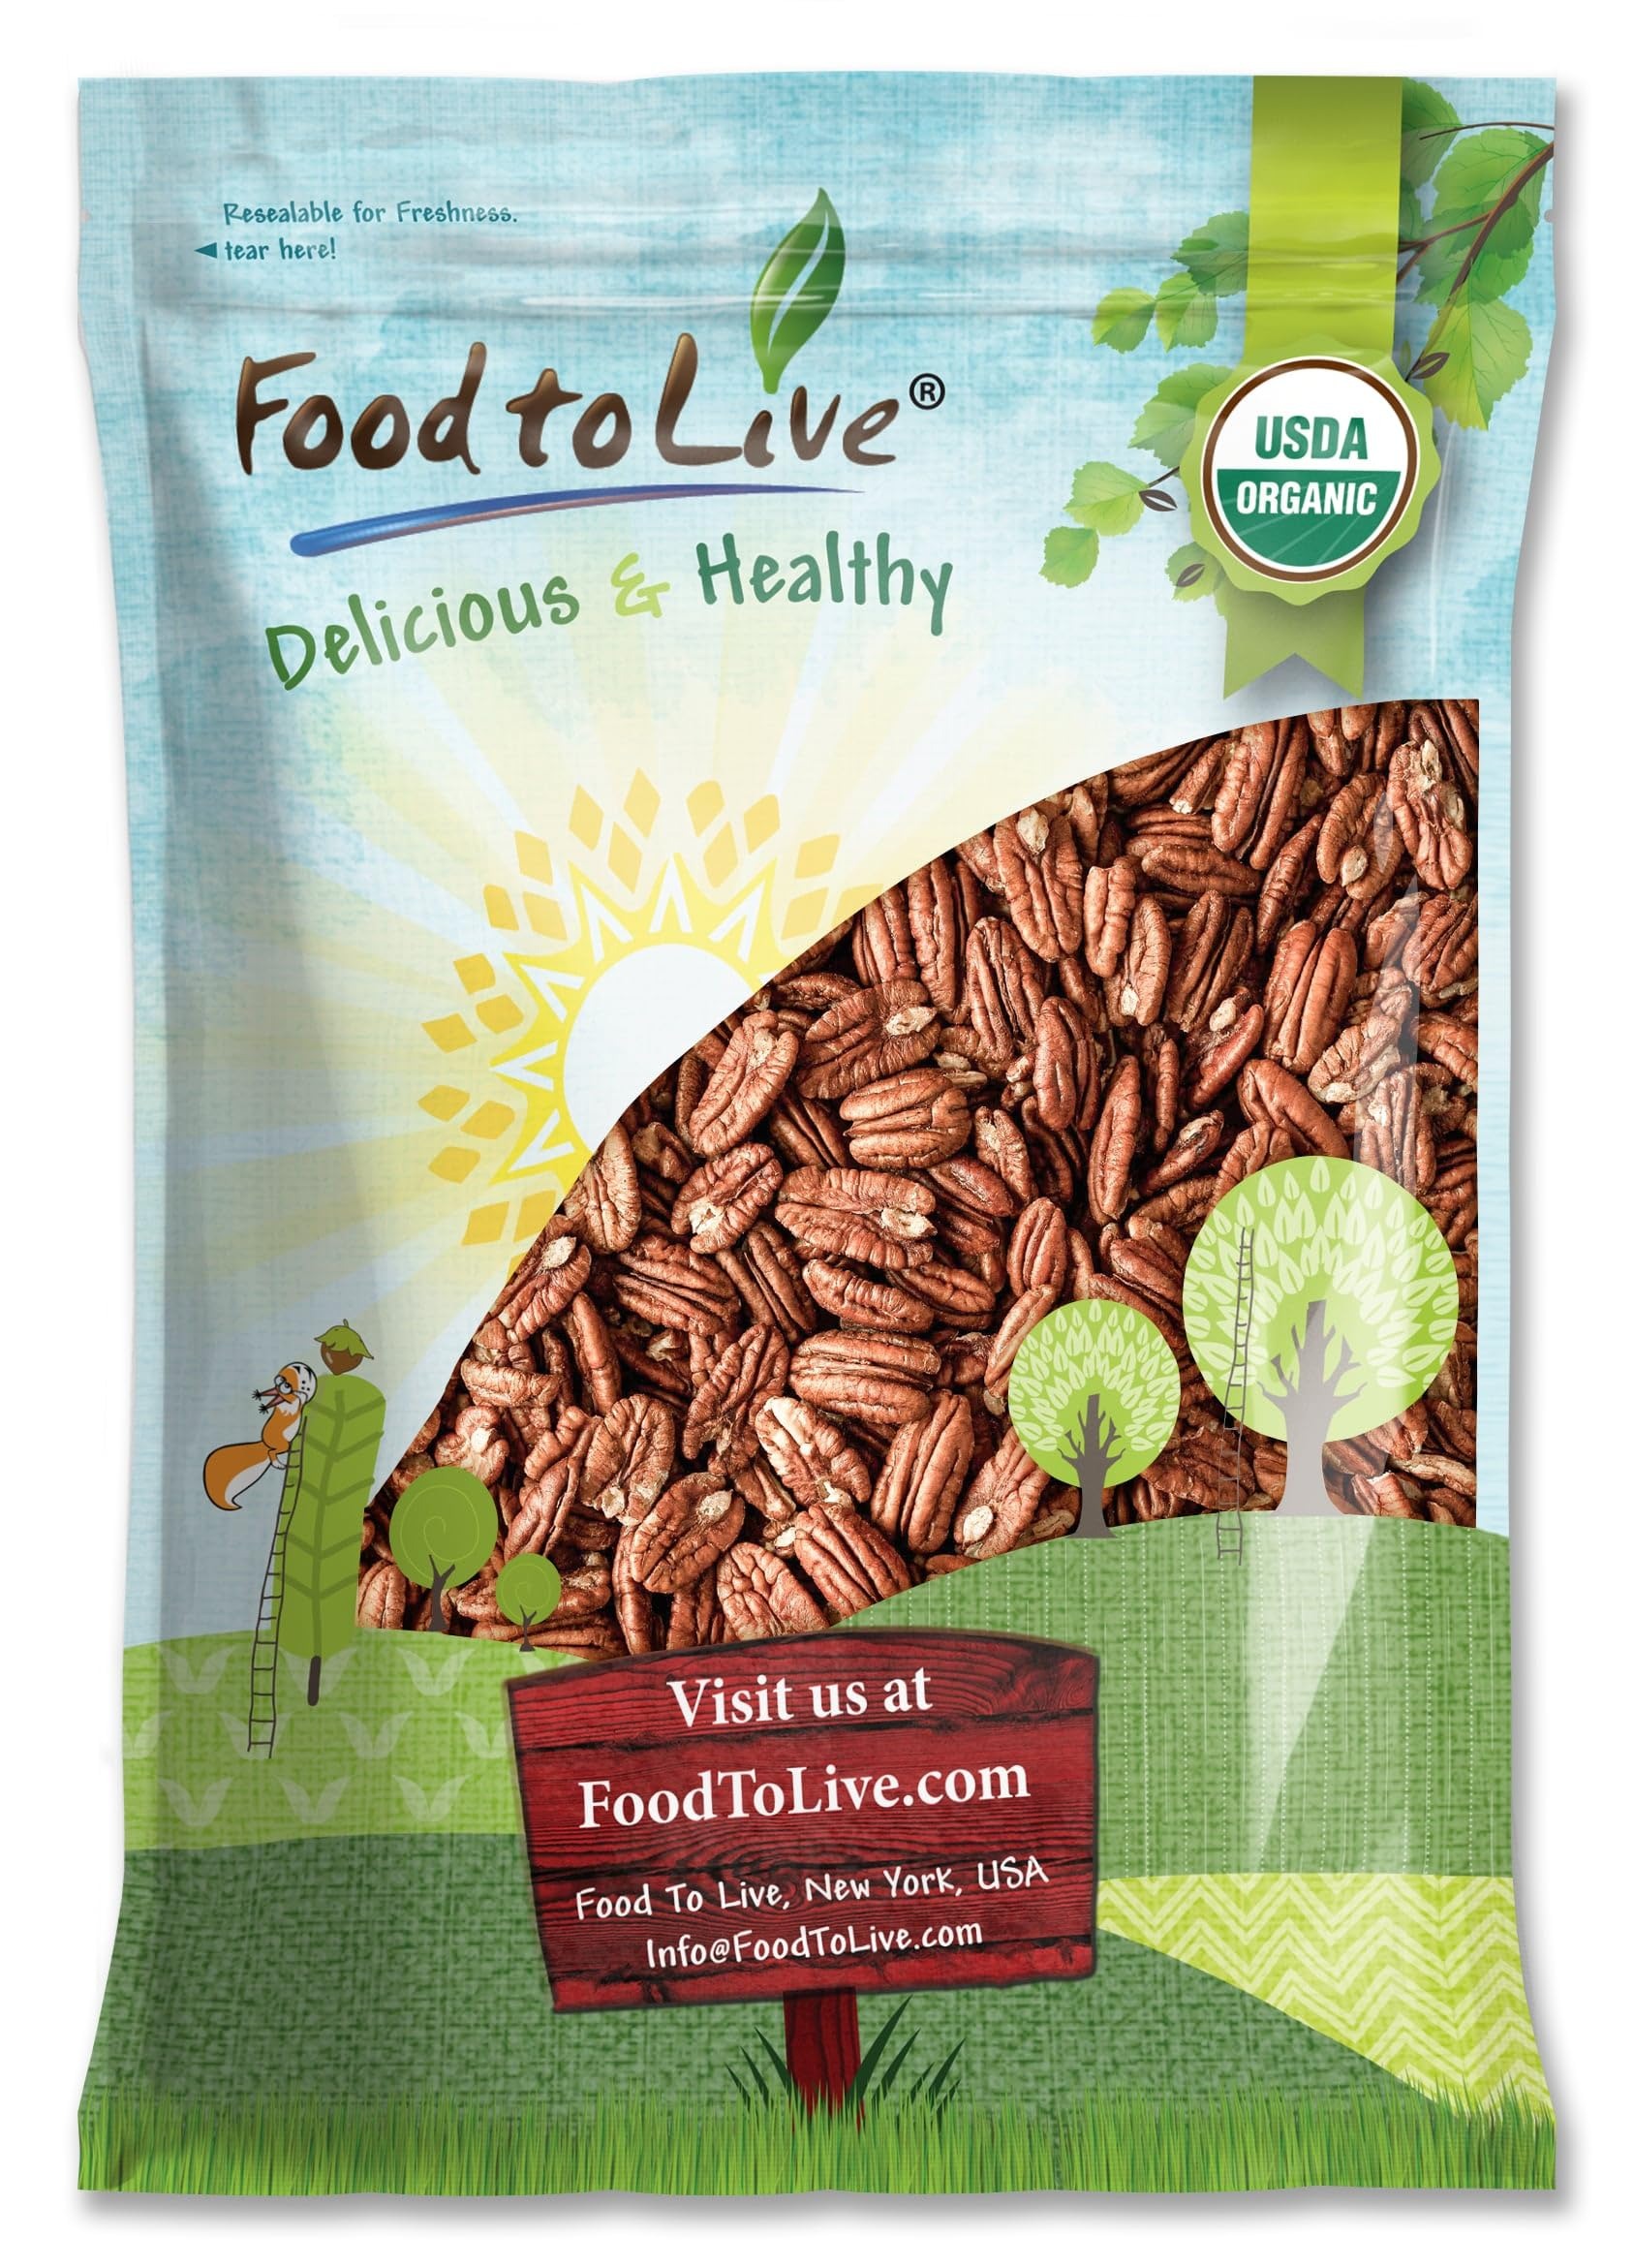
Item Name: Food to Live Organic Pecan Halves, 6 Pounds – Non-GMO, Kosher, Raw Pecan Nuts, Unsalted, Vegan, Kosher, Shelled, Sirtfood, Bulk. Good source of Calcium, and Zinc. Great for Pecan Pie, Salads, Mixes
Bullet Point 1: ✔️Halves & Pieces
Bullet Point 2: ✔️Raw Nuts, Unsalted, Shelled
Bullet Point 3: ✔️Organic, Non-GMO, Premium Quality, Large Size and Delicious
Bullet Point 4: ✔️Our raw pecans are fresh and large size pecan halves and pieces. They have a crisp, buttery texture and a mildly sweet and nutty taste
Bullet Point 5: ✔️They also go great with ice cream, candy, cakes and of course pecan pies
Product Description: Pecans have a crisp, buttery texture and a mildly sweet and nutty taste. Enjoy them as a healthy snack. They also go great with ice cream, candy, cakes and of course pecan pies. Organic raw pecans contain no additives or preservatives and are grown without pesticides.
Value: 96.0
Unit: Ounce

Price: 91.23